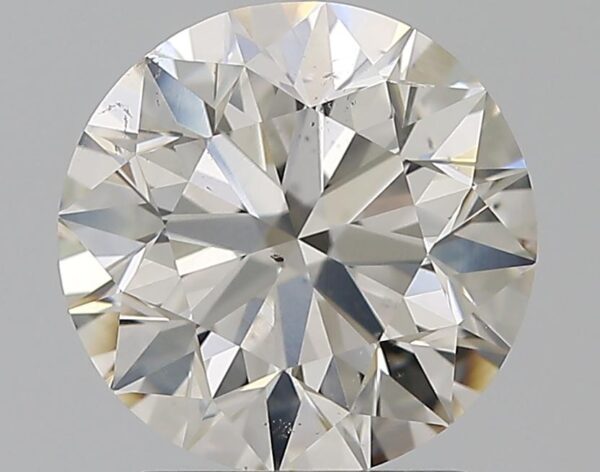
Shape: round
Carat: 2
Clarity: SI1
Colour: J
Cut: EX
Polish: EX
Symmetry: EX
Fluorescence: M
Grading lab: GIA
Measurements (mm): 7.95 x 8 x 5.04